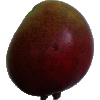
Label: Mango Red 1